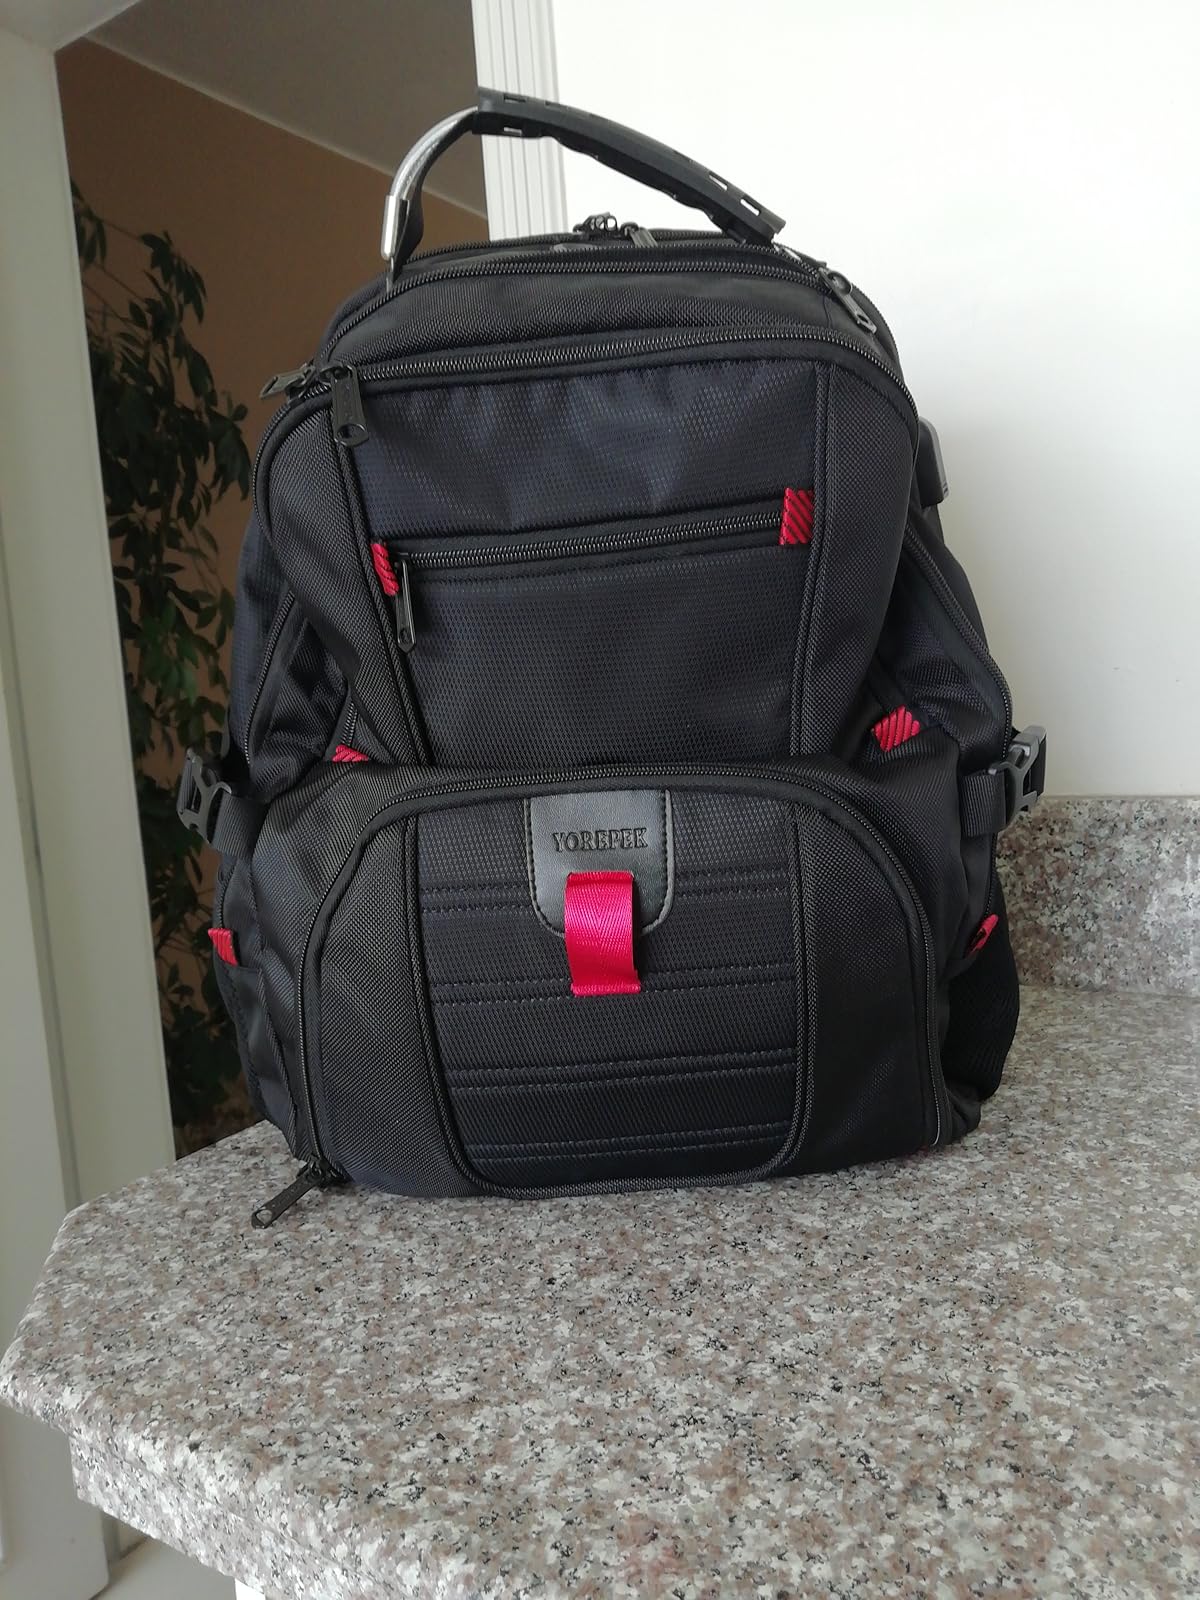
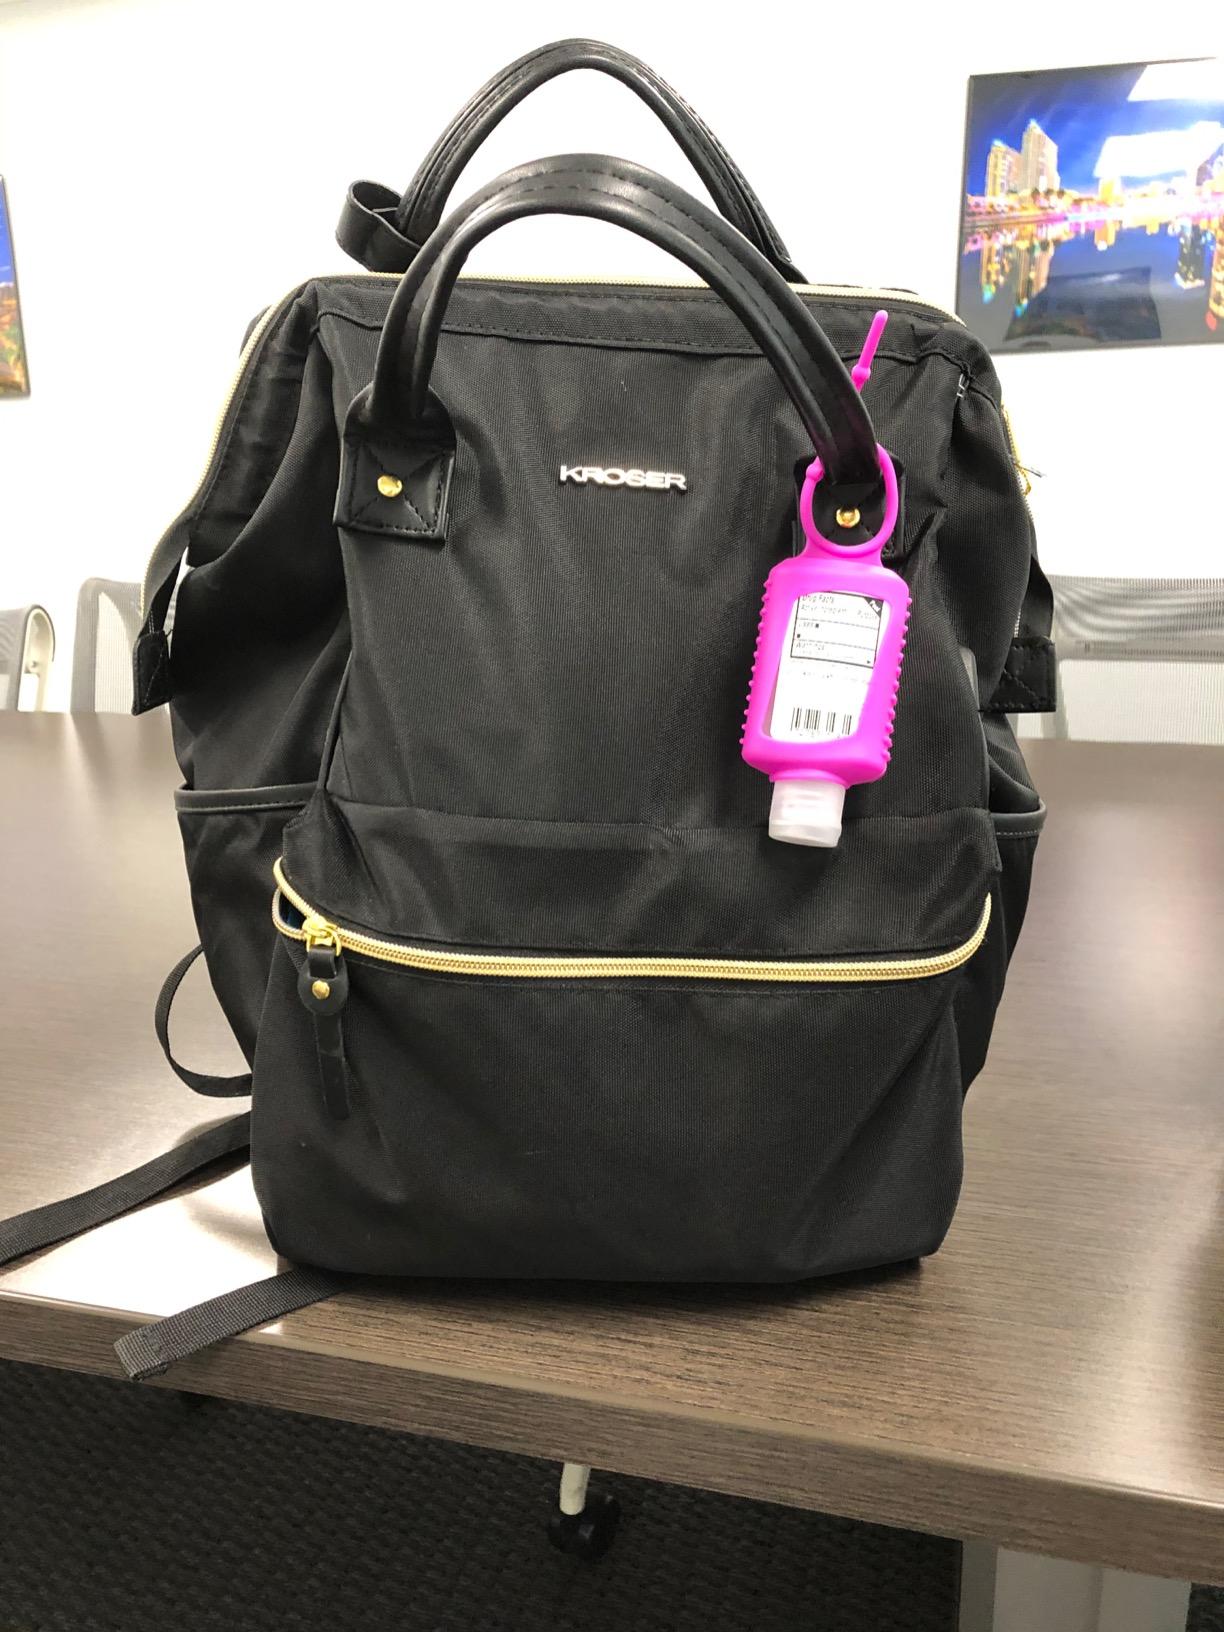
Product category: bag
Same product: no